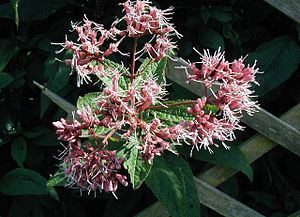
Hjortetrøst (slægt)
Rød hjortetrøst (Eupatorium purpureum).
Rød hjortetrøst (Eupatorium purpureum).
"Hjortetrøst har 35-60 arter, der er udbredt i Asien, Nordamerika og Europa. I Danmark findes én art vildtvoksende. Hjortetrøstarterne er stauder eller halvbuske med en stiv, opret vækst. Stænglerne er kraftige og rette, men sjældent forgrenede. Bladene er modsatte eller kransstillede, ustilkede og hele med hel eller tandet rand. Blomsterne er samlet i store, endestillede stande, som igen består af delstande. De enkelte ""blomster"" er kurve, som består af rørformede blomster med hvide eller violette kronblade. Frugterne er nødder med fnok.